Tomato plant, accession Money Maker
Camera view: horizontal (90 deg, fisheye); turntable rotation: 210 degrees
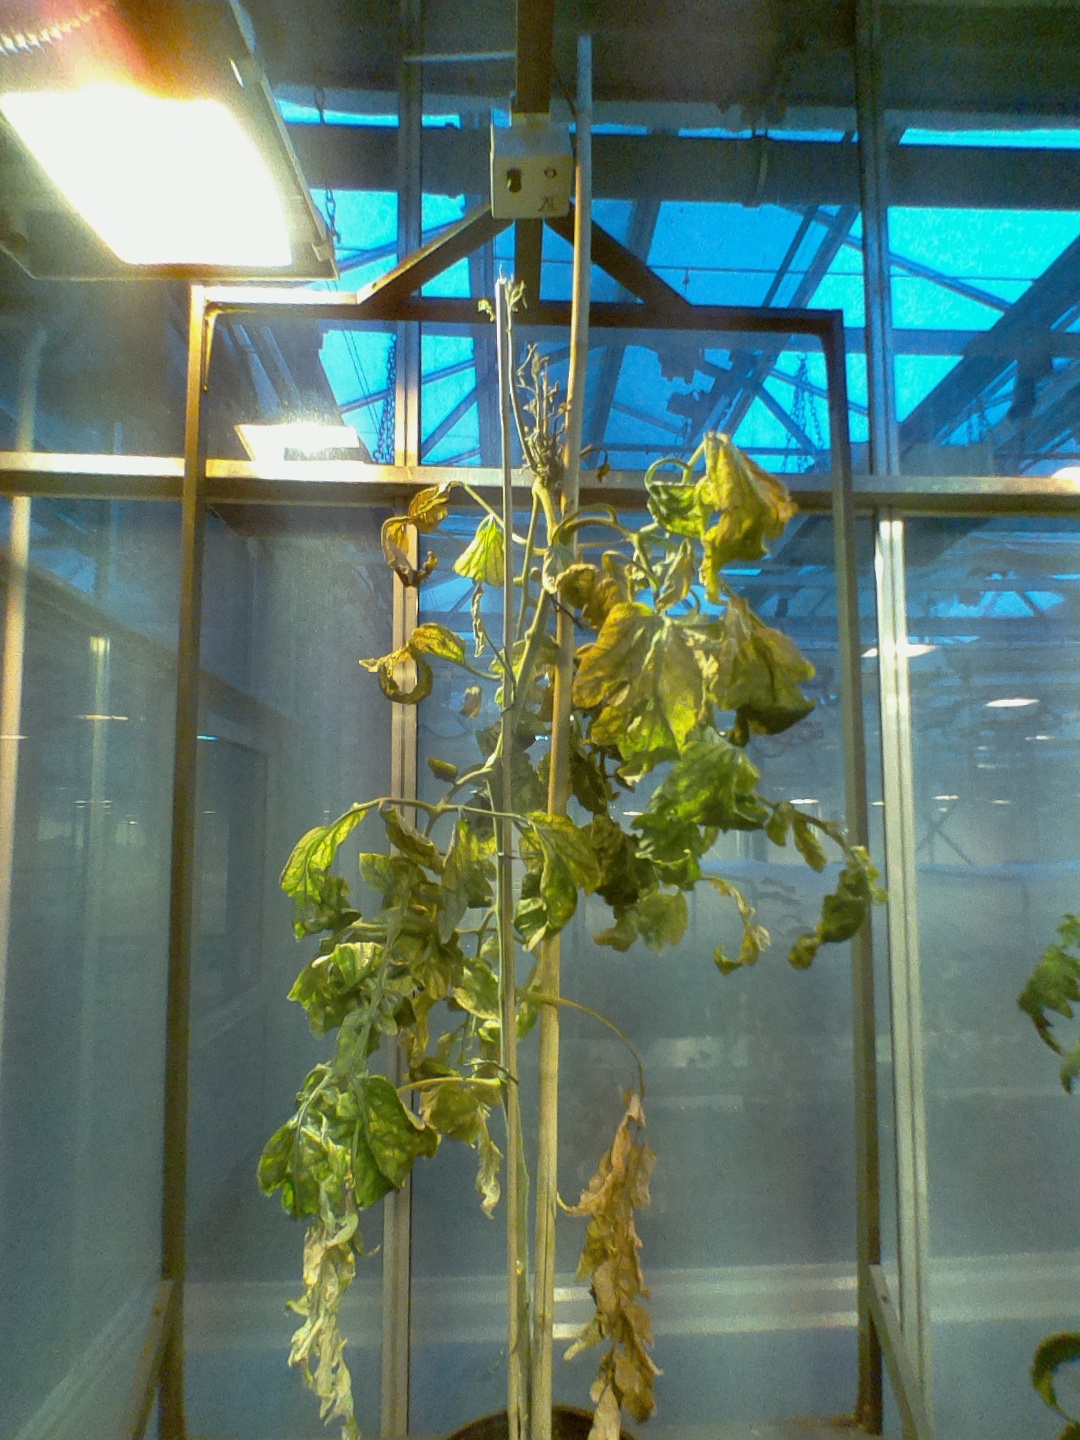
BBCH growth stage 51: First inflorence visible, visible closed flower bud